Otto Meiling

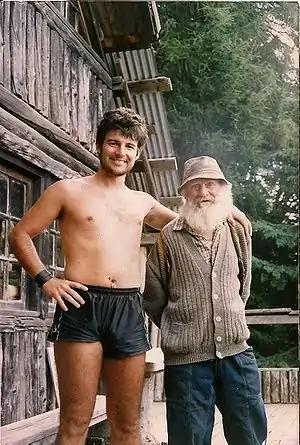
Otto Meiling (right)

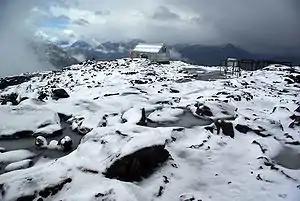
Refugio Otto Meiling, built by Meiling in the 1950s, and renamed after him in the 1970s. It is on Mount Tronador, a mountain that held a special fascination for Meiling.

Otto Meiling (1902–1989) was a German-born mountaineer who achieved many first ascents in Nahuel Huapi National Park and the surrounding area.